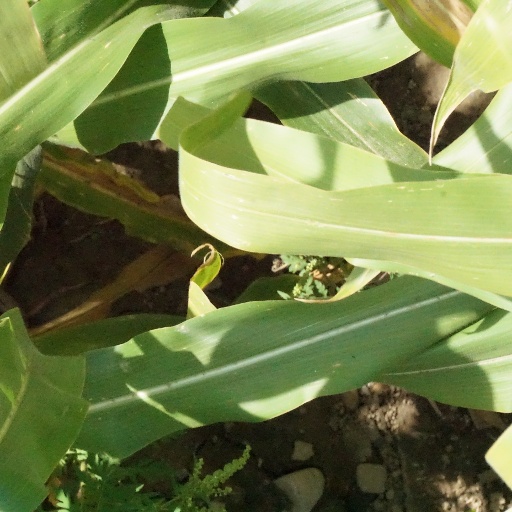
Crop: maize; corn